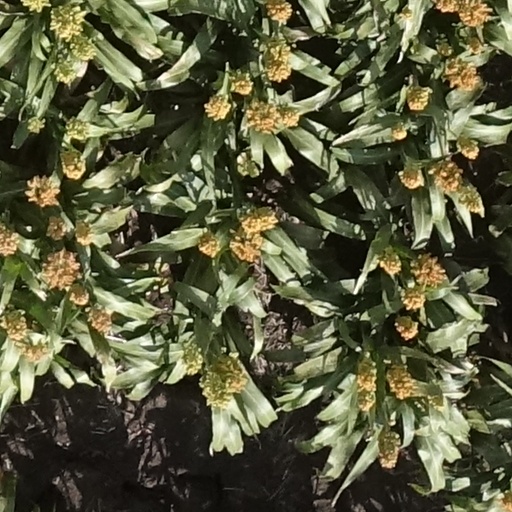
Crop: sorghum